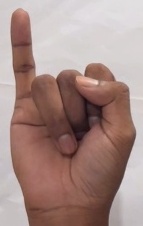
ASL sign: I